Nassos Daphnis

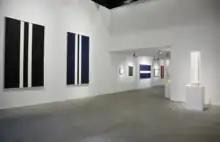
Richard Taittinger Gallery at 154 Ludlow Street Manhattan

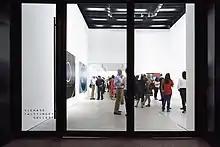
Richard Taittinger Gallery

For nearly forty years Daphnis was represented by the Leo Castelli Gallery. Castelli gave him 17 solo exhibitions in his gallery and regularly included his work in group exhibitions featuring artists such as Jasper Johns, Frank Stella, Robert Rauschenberg and Lee Bontecou. Castelli also regularly submitted Daphnis' works to exhibitions at a variety of galleries and institutions. For instance, from November 9-December 9, 1964, Daphnis' "EPX 28-64" was included in "Art in Wood Today" as presented by the United States Plywood Corporation with the assistance of Dr. Richard McLanathan of the Boston Museum of Fine Arts at the company's new New York headquarters. Other artists in this exhibition included Robert Indiana, Louise Nevelson and Andy Warhol. Similarly, from May 16-June 10, 1967, Daphnis' work was exhibited in dialogue with Nicholas Krushenick's in "Paintings/Collages Krushenick/Daphnis" at the Franklin Siden Gallery in Detroit.